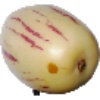
Label: Pepino 1